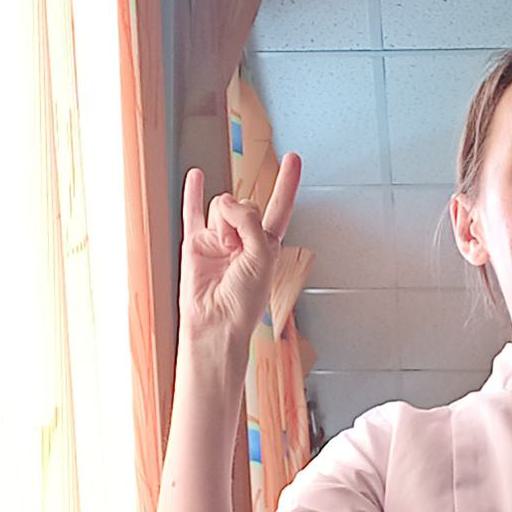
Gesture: rock